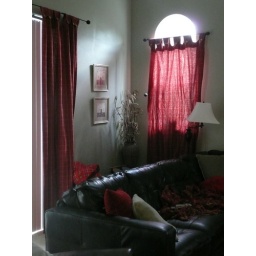
AC is broken so I have shut every curtain in the house to keep out the sun. Very shady.